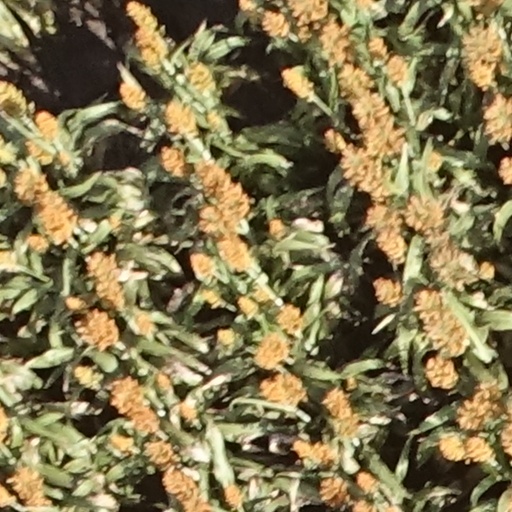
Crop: sorghum